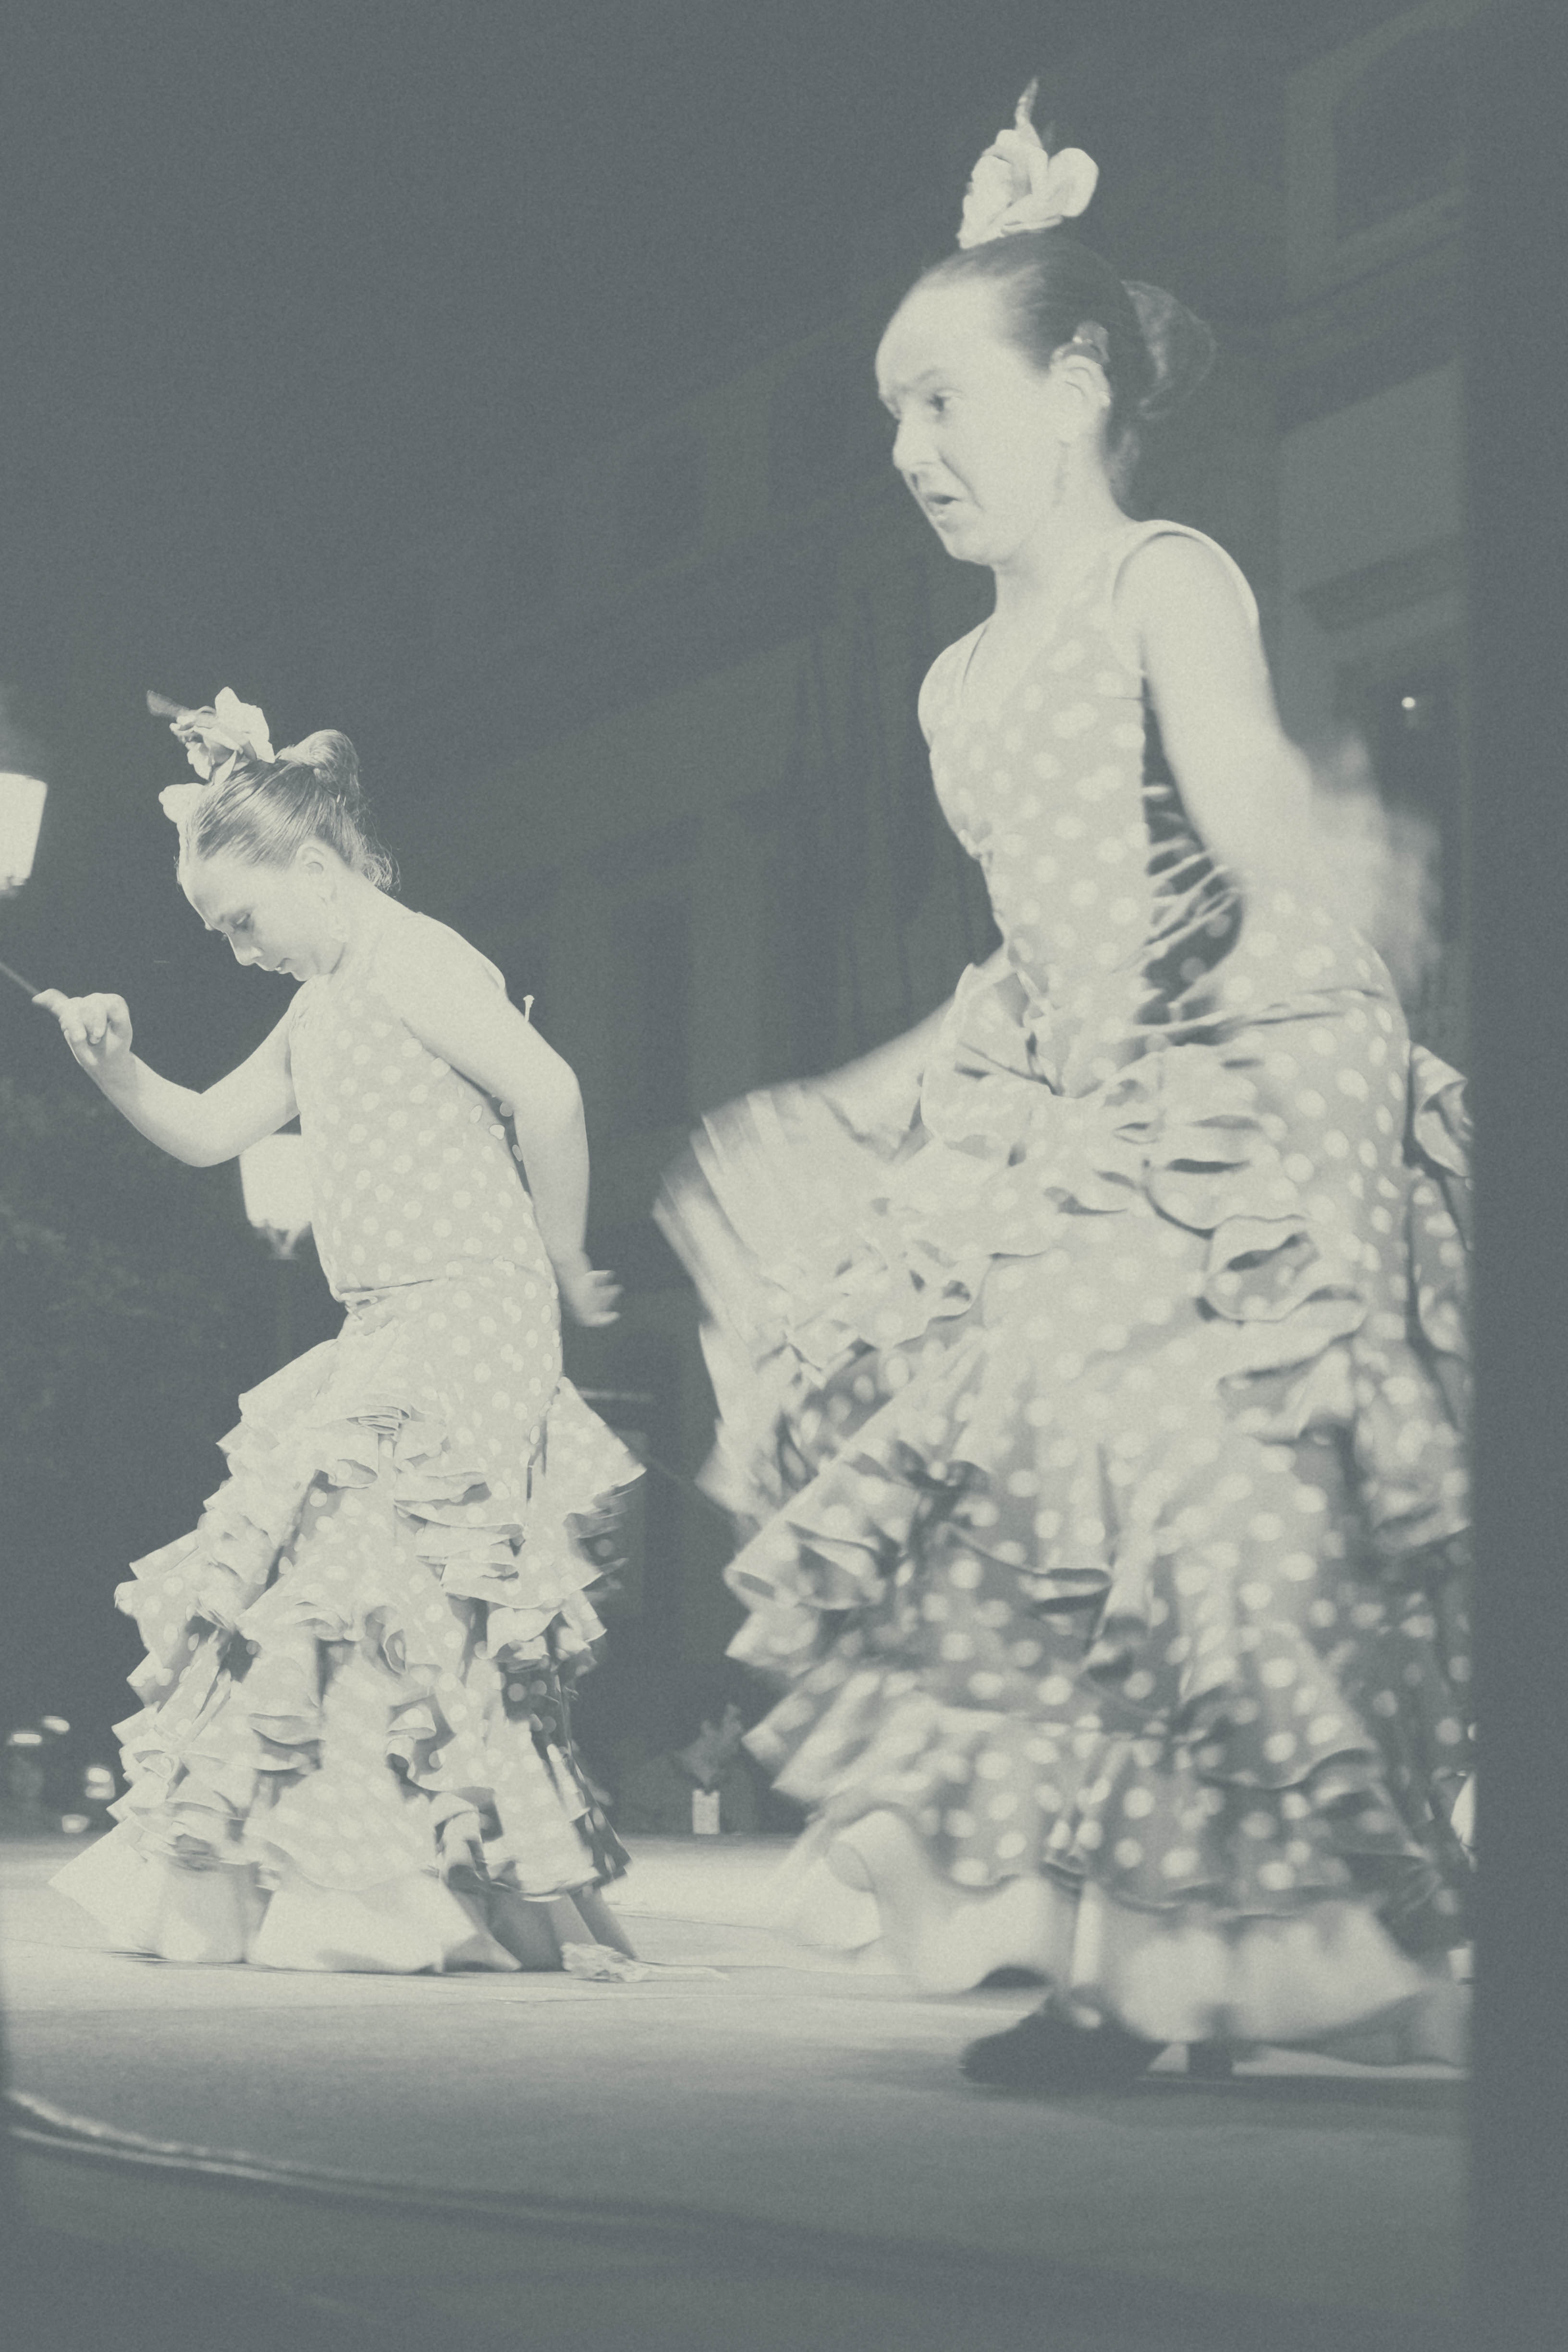
snow, winter, black and white, white, street, urban, weather, bw, blackwhite, art, sketch, drawing, andalusia, flamenco, cordoba, blackadnwhite, monochrome photography